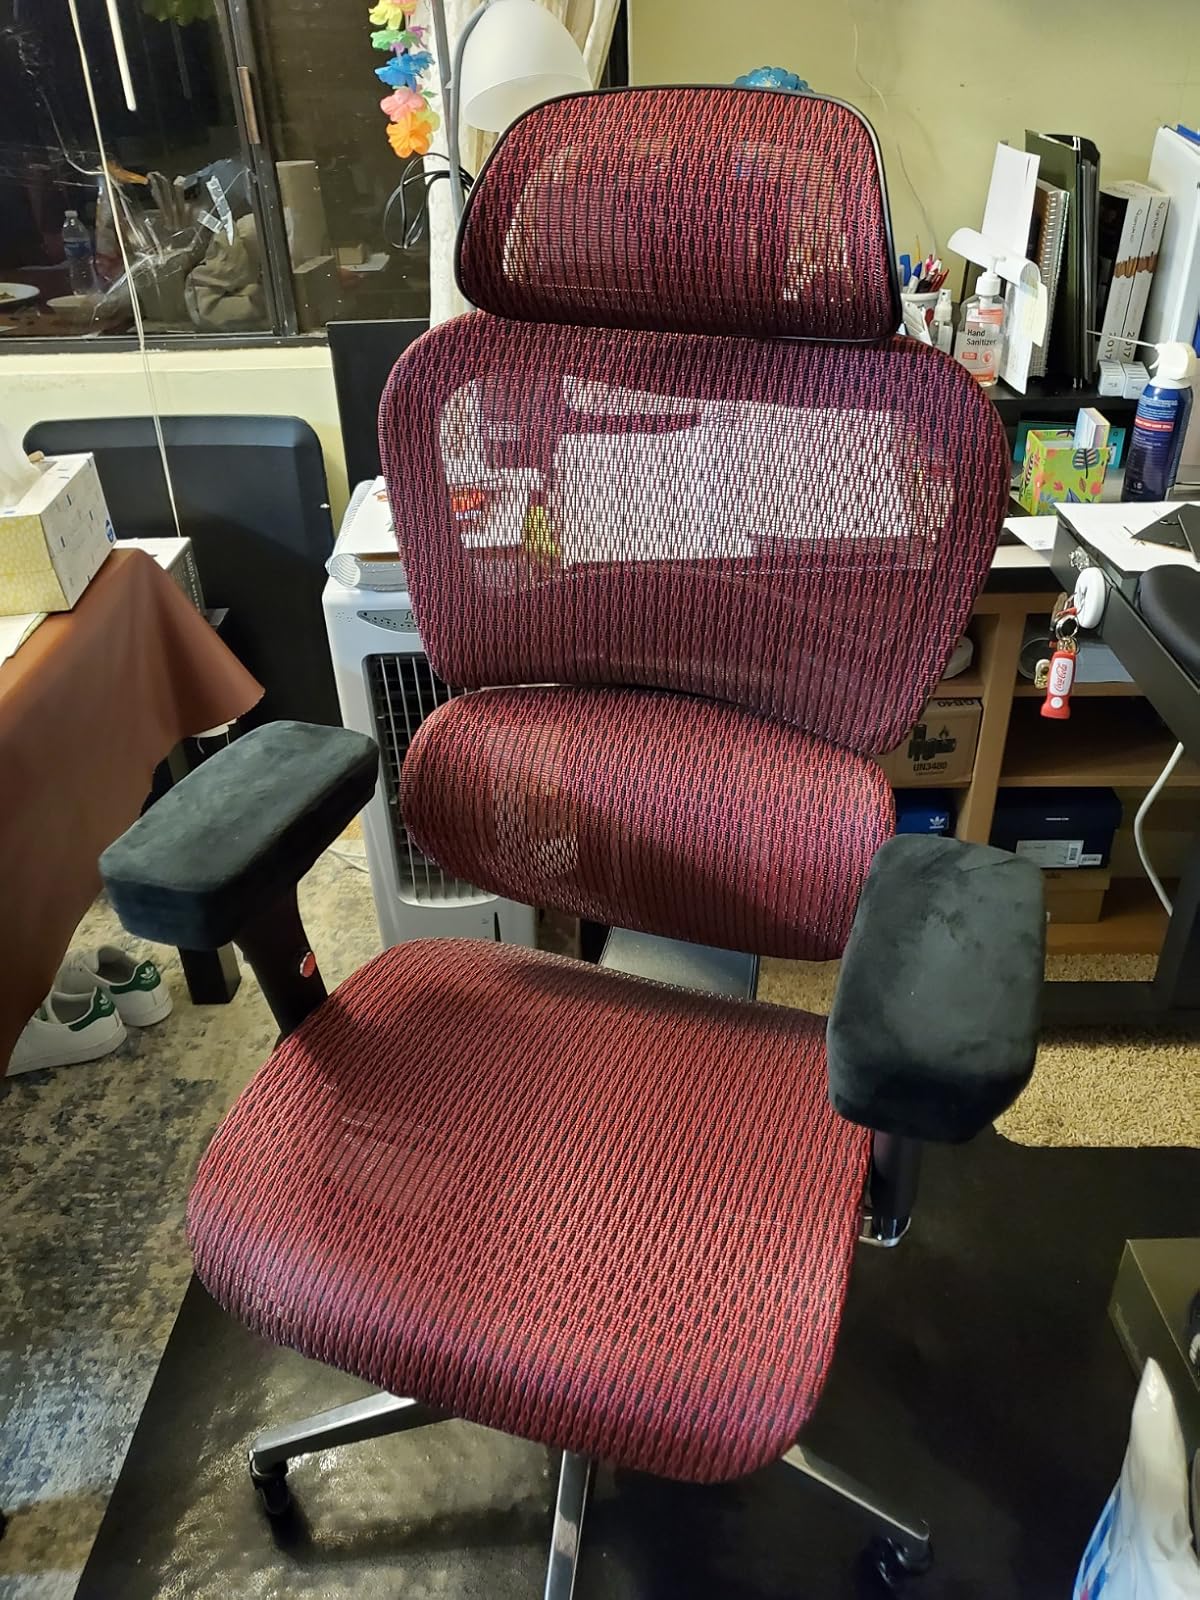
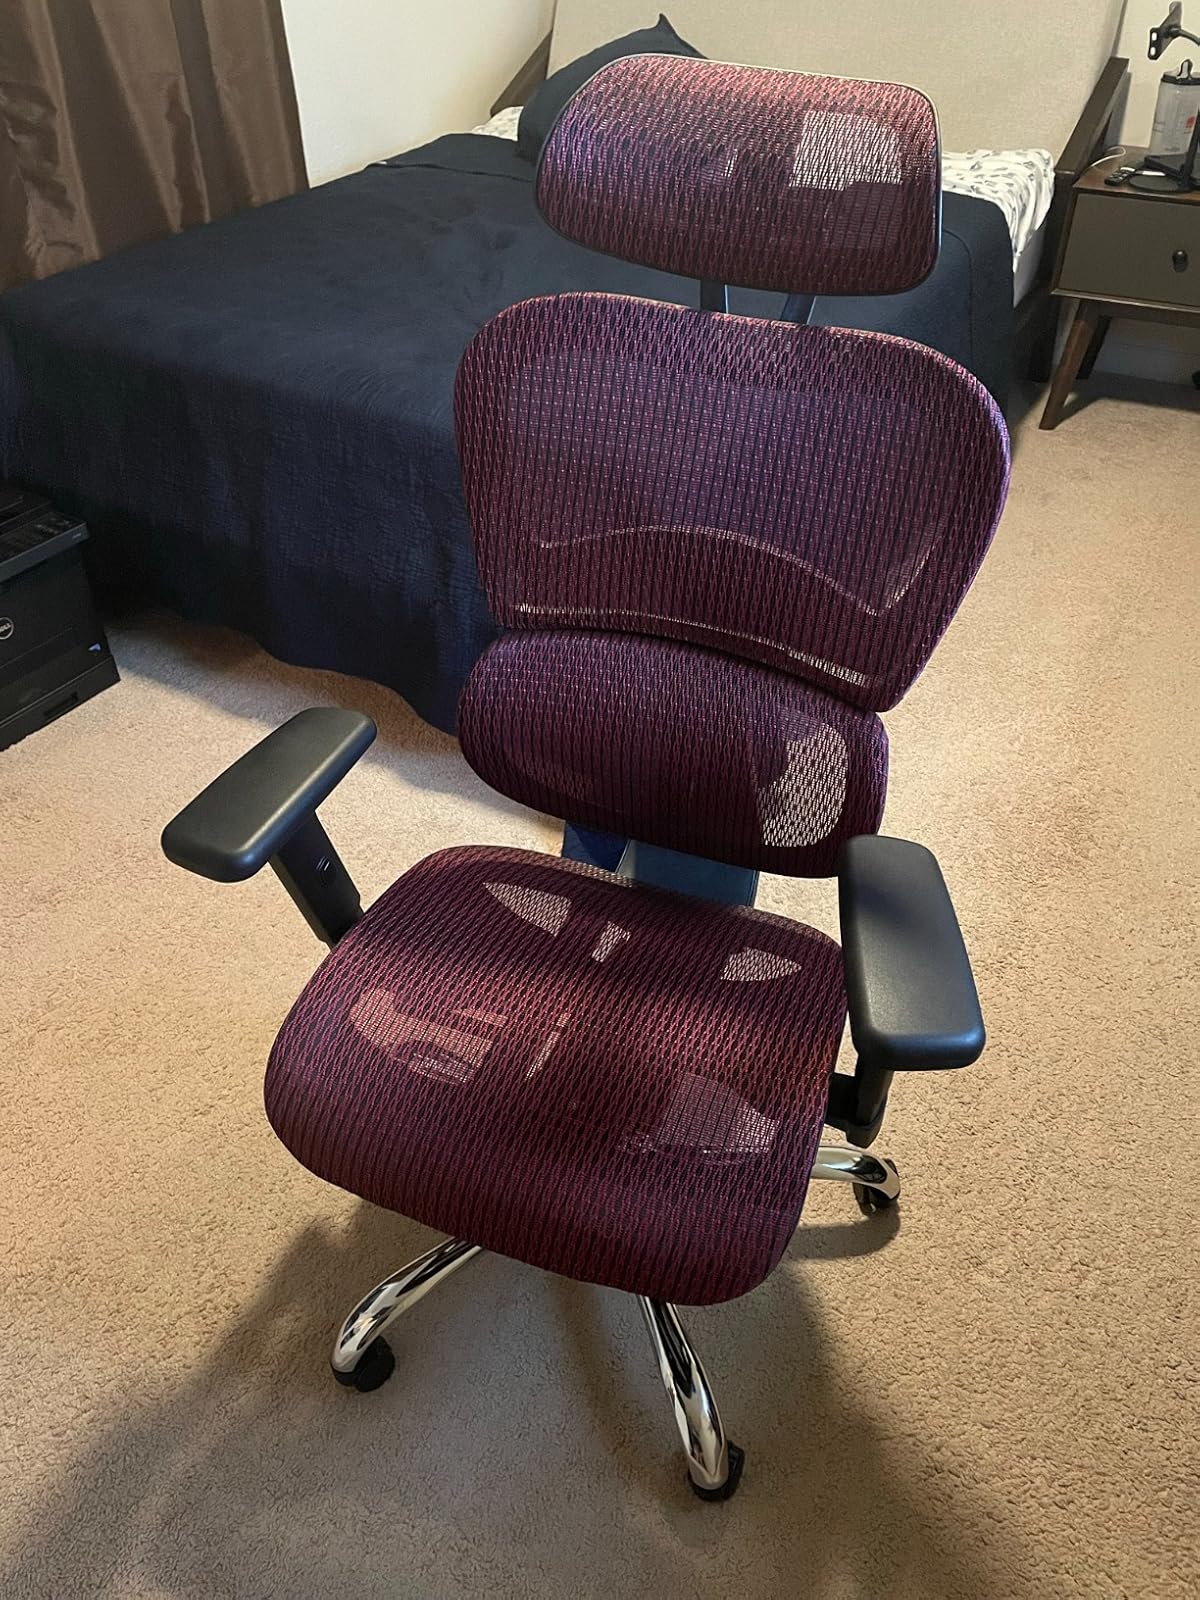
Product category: items_chair
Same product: yes